Wolverhampton

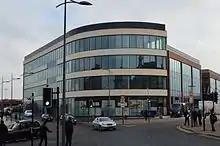
The i10 building contains of leisure and retail space on the ground floor and of office space above

In recent years, Wolverhampton City Council have embarked on many city improvements and regeneration schemes. One such project was "Summer Row", a new £300 million retail quarter for Wolverhampton city centre. The project would have involved clearing existing buildings, and in 2006 a compulsory purchase order was issued to over 200 owner / occupiers in the surrounding area. Construction of Summer Row was originally earmarked for 2008, with a completion date listed as 2010, but the 2008 recession put the project on hold.